Don Cannon

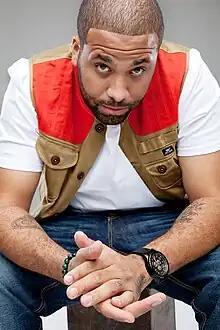
Cannon in 2011

Donald Cannon (born August 2, 1979) is an American DJ, record producer, and record executive who served as Vice President of A&R at Def Jam Recordings from 2012 to 2018. With DJ Drama, he is the co-founder of the record label Generation Now, an imprint of Atlantic Records that has signed artists including Lil Uzi Vert and Jack Harlow. Furthermore, Cannon and DJ Drama are members of the Atlanta-based mixtape collective, Aphilliates Music Group.